Kawakado Station

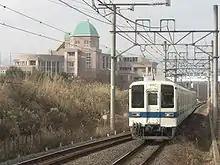
Ogose Line 8000 series train approaching Kawakado Station on a Sakado-bound service with Saitama Heisei Junior High School visible in the background, December 2008

The station is close to the campuses of three universities: Josai University, Meikai University (Sakado Campus), and Nihon Institute of Medical Science. The large number of students using the line makes this station the busiest on the Ogose Line second only to Sakado Station. The station is also close to the Saitama Heisei Junior and Senior High Schools.